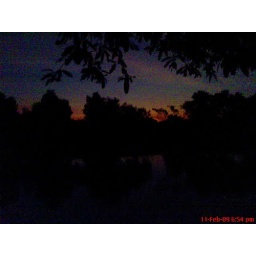
I was mesmerized by the look of the evening sky over an artificial lake in the said housing scheme!